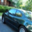
Label: automobile